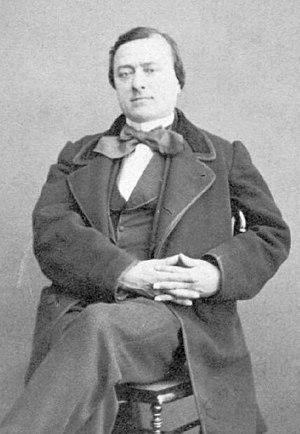
7 janvier : la Bourrée fantasque, pièce pour piano écrite par Emmanuel Chabrier en 1891, créée à Paris par Mme Henry Jossic.
Dominique-François-Xavier Boisselot, né à Montpellier, le 3 décembre 1811 et mort à Paris 18ᵉ le 8 avril 1893, est un compositeur et facteur de pianos français.